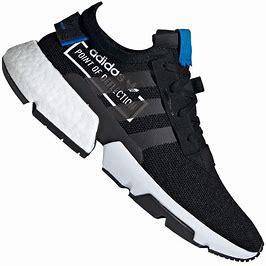
Brand: Adidas
Model: Pod S3 1